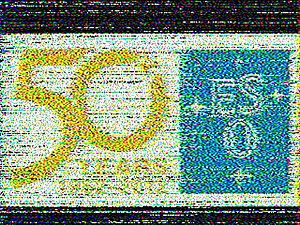
Cette image à été reçu par réflexion sur la lune. Image d'anniversaire des 50 années des radiocommunications terre lune terre (EME).
EME Earth-Moon-Earth désignée en français par radiocommunication Terre Lune Terre est une discipline fondée sur la propagation d'ondes radios par réflexion sur la Lune utilisée entre plusieurs services de télécommunication. Les stations radios sur la Terre doivent voir la Lune en même temps pour communiquer.
L’Observatoire européen austral, officiellement nommé l'Organisation européenne pour des observations astronomiques dans l’hémisphère austral, est une organisation intergouvernementale pour l’astronomie fondée en 1962 par cinq pays européens, afin de créer un observatoire astronomique de pointe au sol dans l'hémisphère austral à disposition des astronomes.
Un radioécouteur désigné aussi par SWL est un passionné qui écoute les transmissions par ondes radioélectriques au moyen d'un Récepteur radio approprié et d'une antenne dédiée aux bandes qu'il désire écouter : l'aviation donc, la radiodiffusion, les radioamateurs, les satellites, les Bandes marines, les astres, les agences de presse, la météorologie, etc.